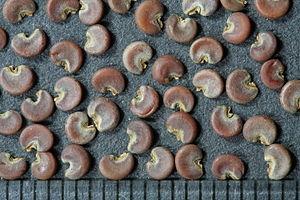
guimauve